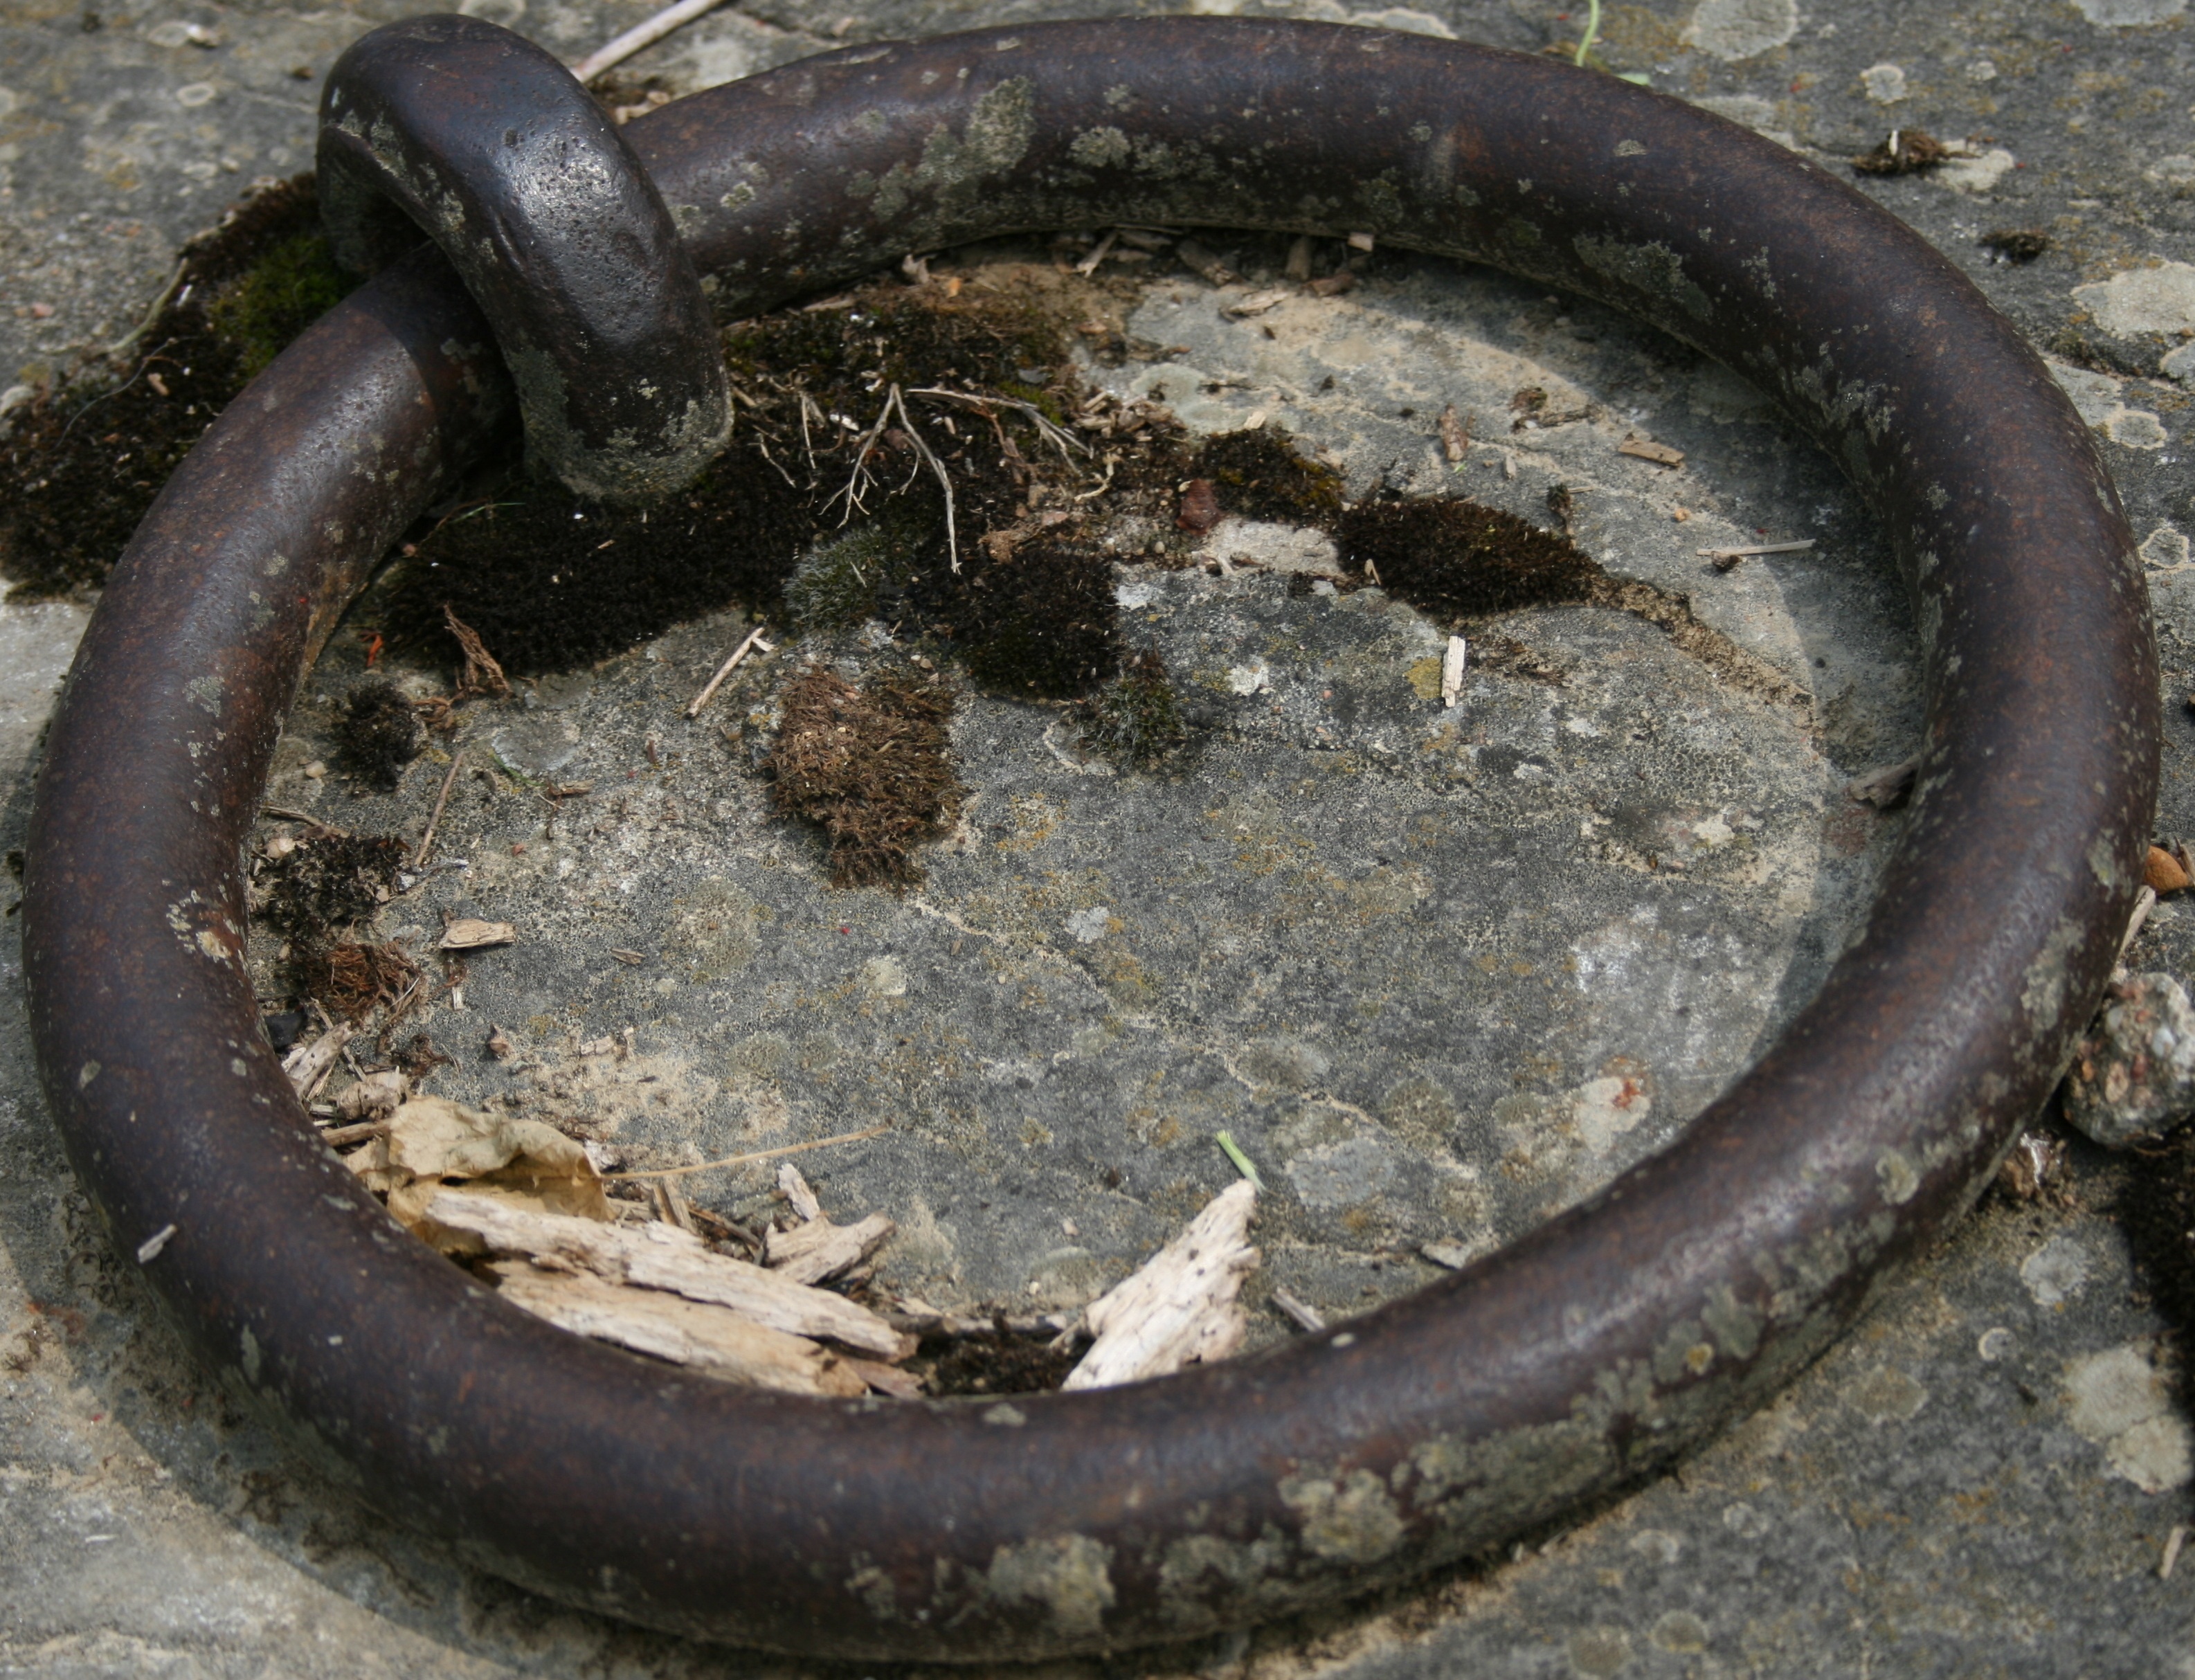
france, horn, soil, tire, anchor, iron, robust, automotive tire